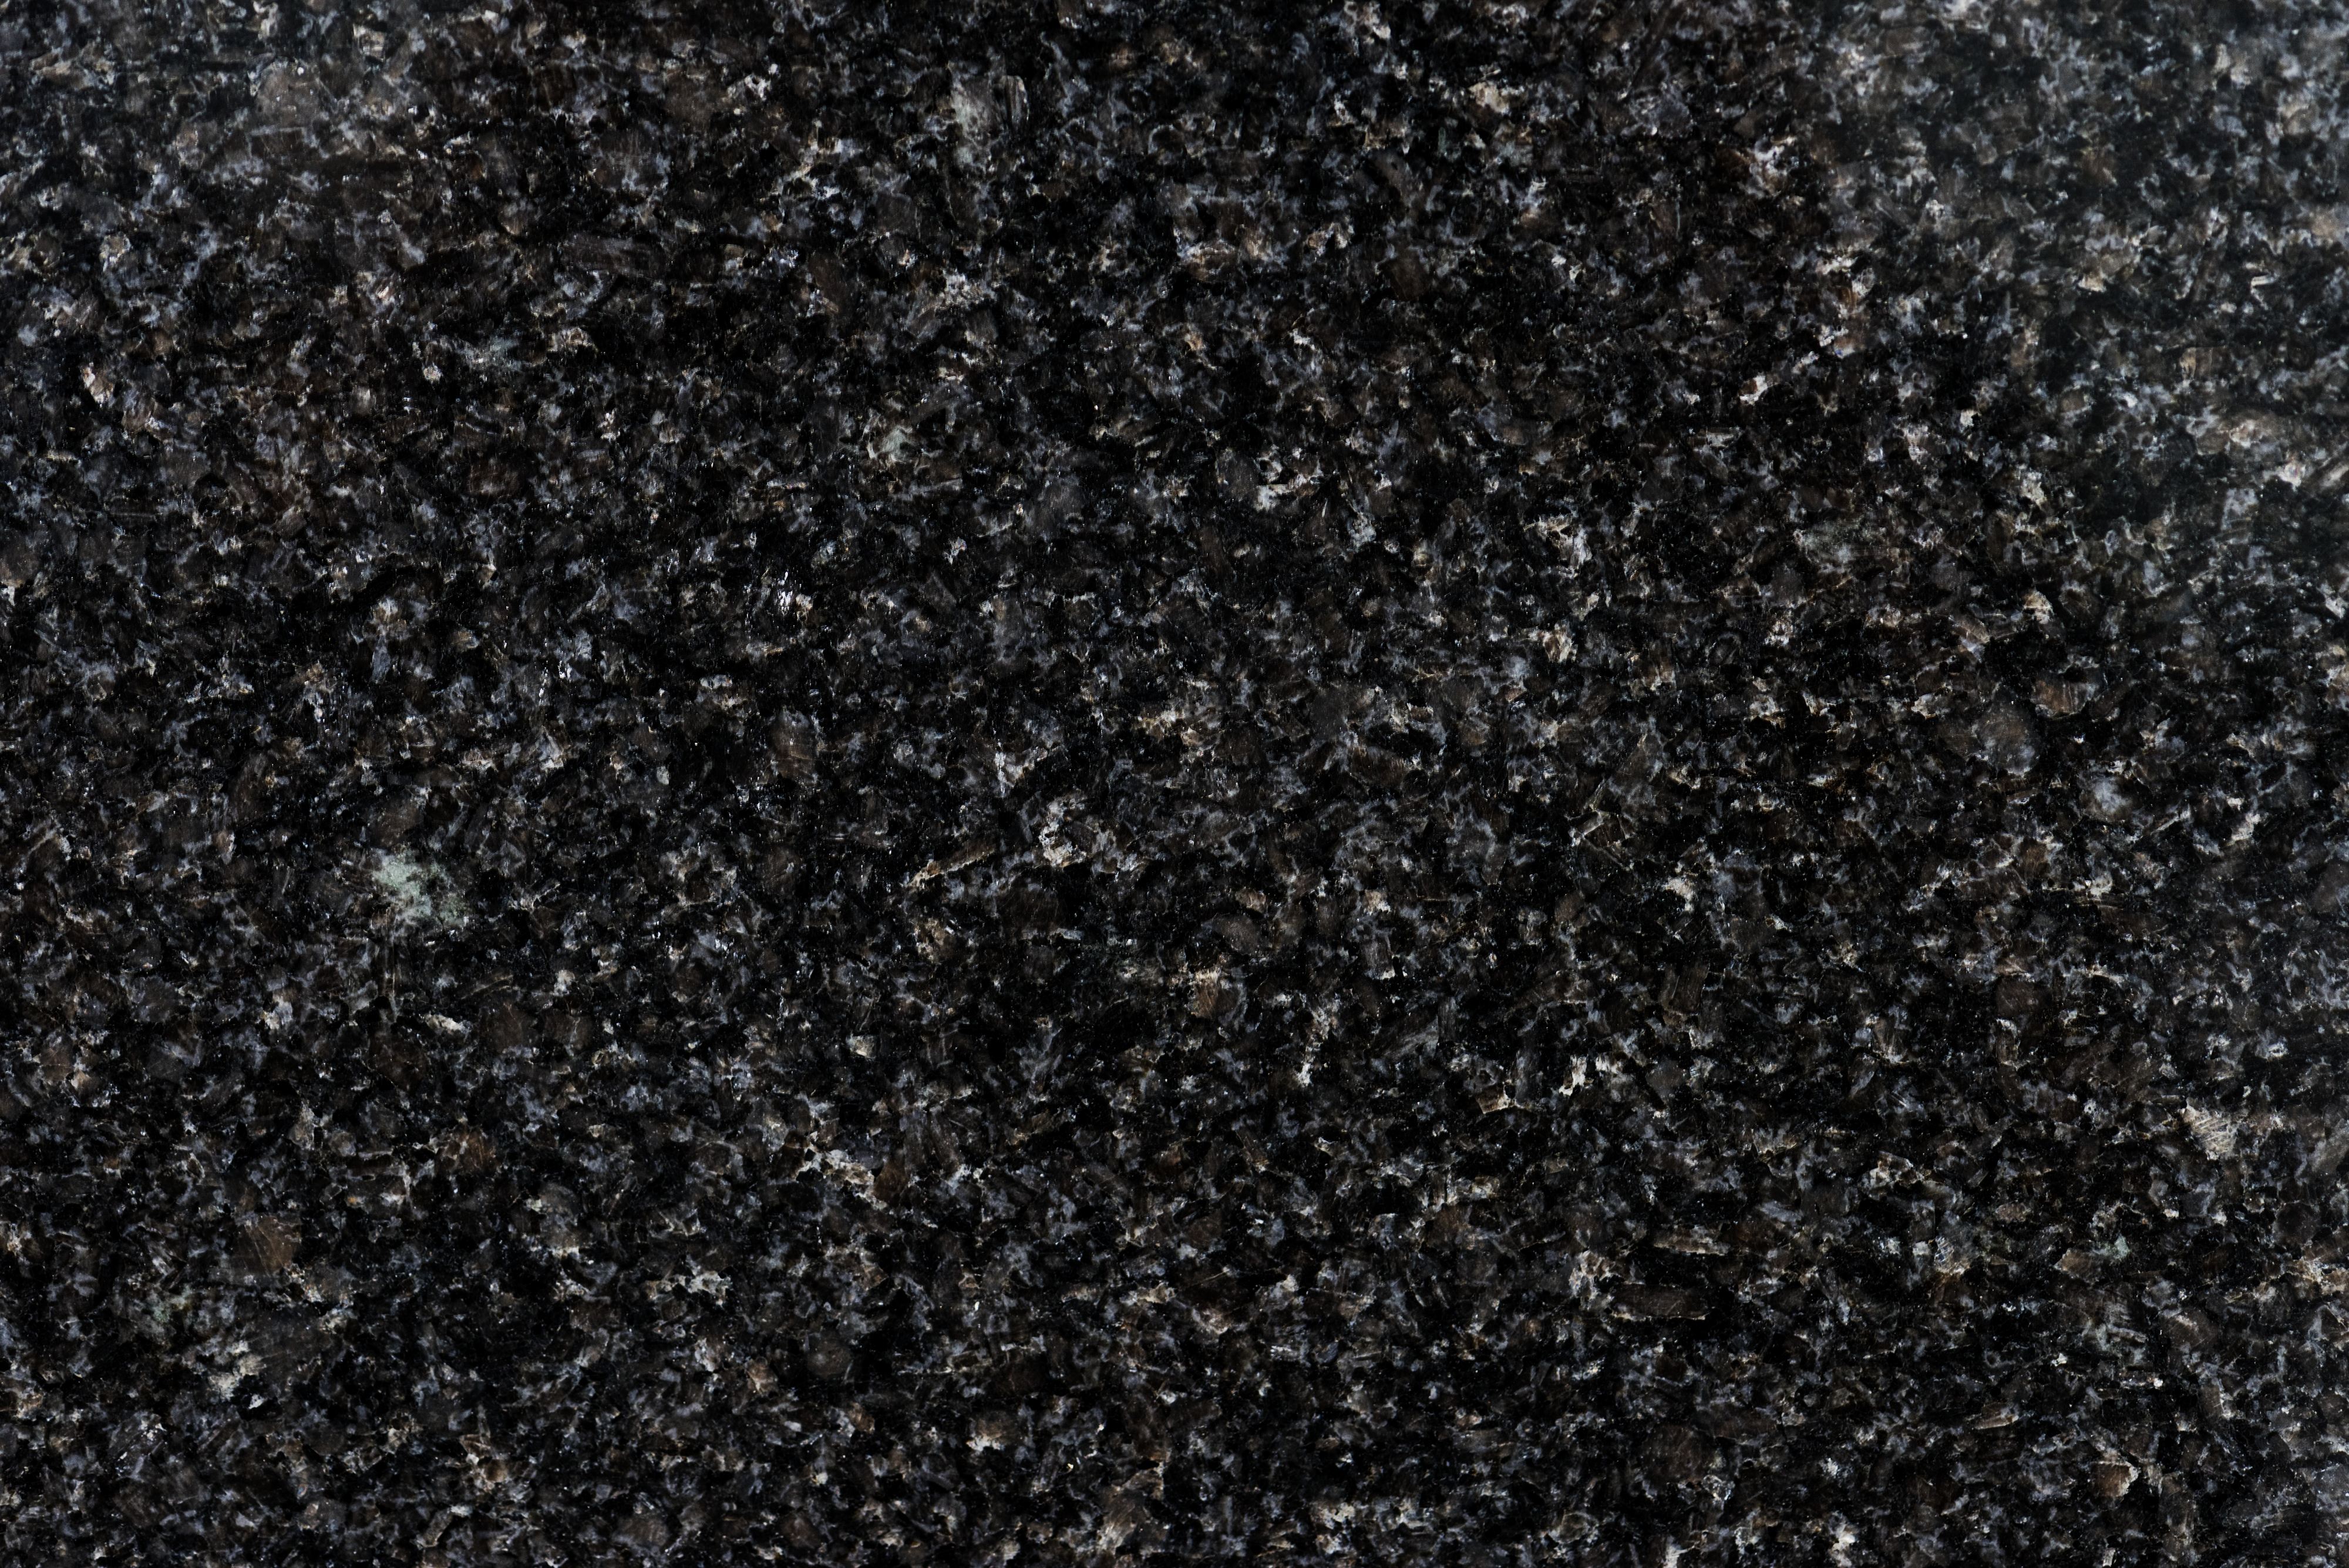
attractive, backdrop, background, copy space, decorate, decoration, design space, marble, pattern, surface, texture, textured, tiles, wall, black, granite, black and white, soil, asphalt, material, tar